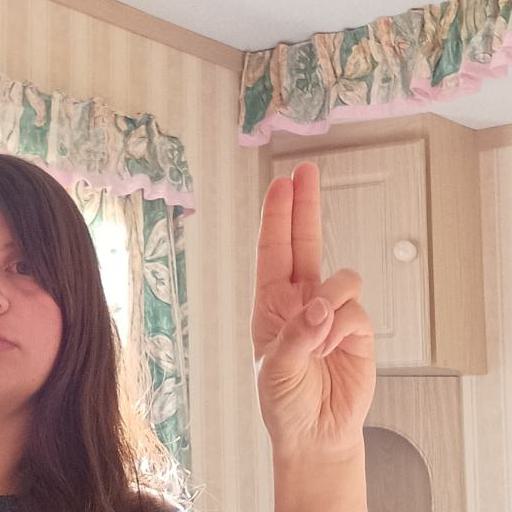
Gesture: two_up